Erika Nyström

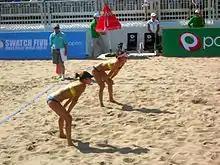
The Nyström twins at PAF Open 2007 in Mariehamn, Åland. Erika at the left, wearing a black cap.

Erika Nyström (born 13 September 1983) is a professional Finnish–Cypriot female beach volleyball player. Her twin sister, Emilia, is also a beach volleyball player. She stands tall and weighs . Erika is the first born of the identical twins and they are both from Muurame, Finland.